Sonestown Covered Bridge

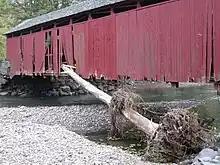
A tree in the north side of the bridge and other flood damage from the remnants of Tropical Storm Lee in September 2011.

The bridge was damaged when Muncy Creek flooded from over of rainfall caused by Tropical Storm Lee on September 7, 2011. The bridge was struck by debris carried by the creek leaving a tree trunk stuck in its side, the flood water reached its deck, and several cars were swept beneath it. That year Preservation Pennsylvania placed the Sonestown and Hillsgrove covered bridges on its "Pennsylvania At Risk" listing of endangered historic sites. The bridge remained closed to traffic in March 2012, with the extent of needed repairs still unclear. The 2016 NBI shows the bridge was "reconstructed" in 2013. In August 2018 Sonestown was evacuated for flooding along Muncy Creek, the bridge was again closed by flood damage, with repairs expected in 2019. In July 2020, the Sullivan County Commissioners hired Lycoming Supply to repair the closed bridge for $116,559, using FEMA funding.